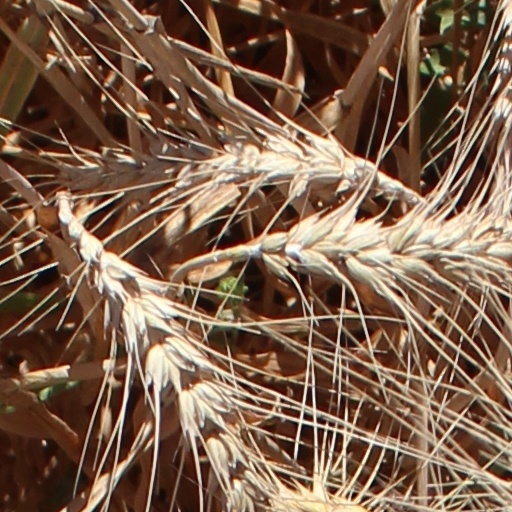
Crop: wheat